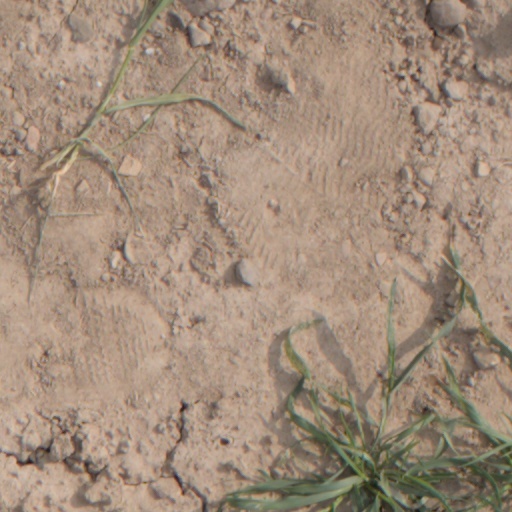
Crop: wheat